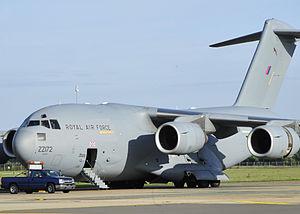
L’opération Serval est une opération militaire menée au Mali par l'Armée française. Lancée en janvier 2013 et menée dans le cadre de l'intervention militaire au Mali, elle s'achève en juillet 2014 lorsque les forces engagées dans le pays intègrent un dispositif régional : l'opération Barkhane.